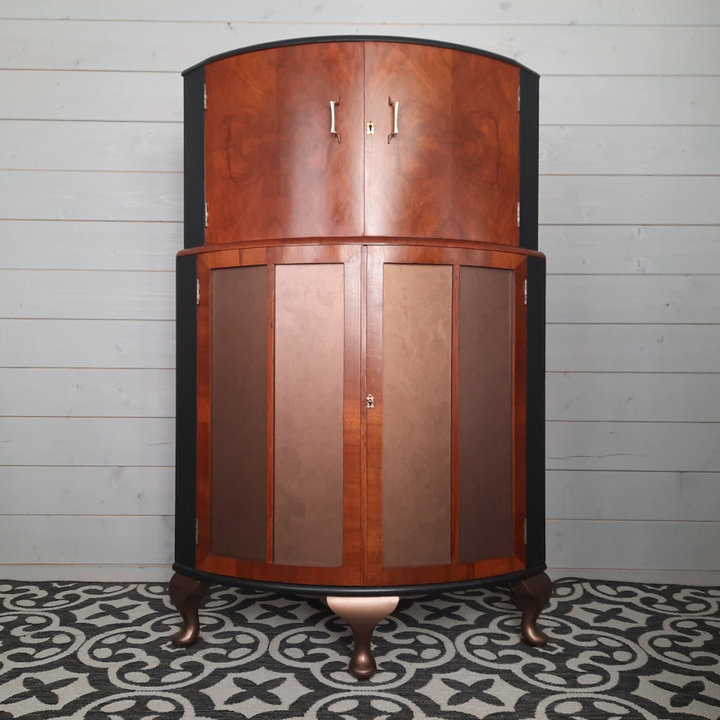
Style: Vintage